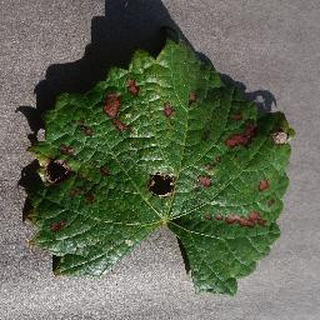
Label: grape_esca_black_measles